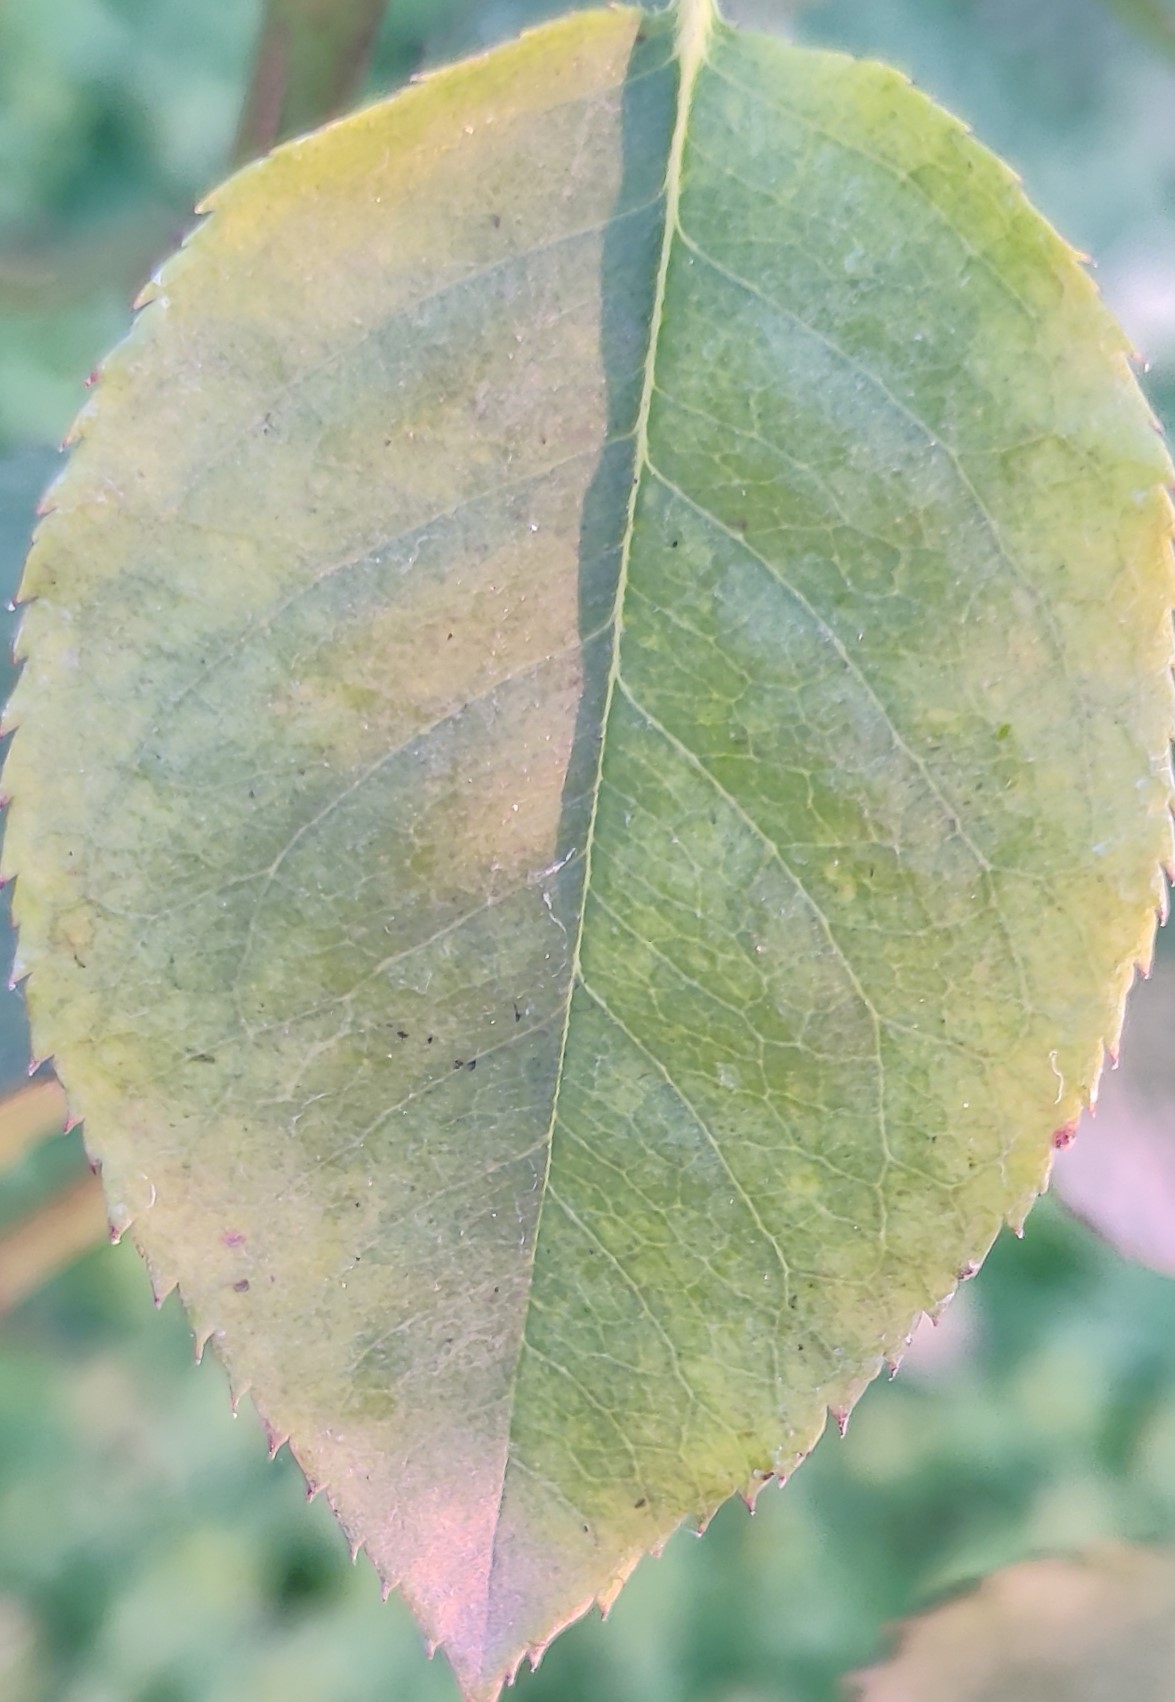
Label: Fresh Leaf